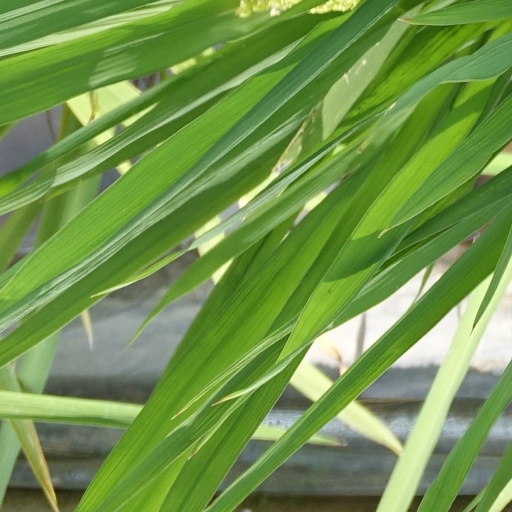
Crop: rice